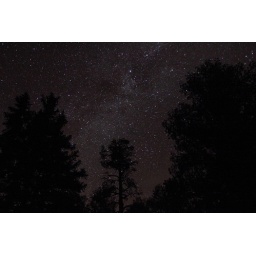
A tree lined silhouette of the night sky in the White Mountains of Arizona.